Bastille (band)

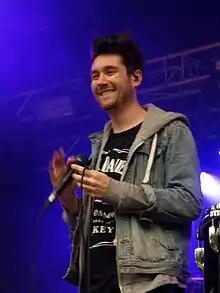
Founder and frontman Dan Smith at Provinssirock festival 2013 in Seinäjoki, Finland

In February 2013, Bastille confirmed the release of the fourth single to be taken from "Bad Blood", "Pompeii". The song was positively reviewed by critics, reaching number two in the United Kingdom and number five in the US. Their debut album "Bad Blood" was released on 4 March 2013, and placed at number one in the UK Albums Chart. On 11 March, Bastille was announced to be playing at the Reading and Leeds Festival in August 2013."Laura Palmer" was released on 3 June 2013, and an accompanying video for the track premiered through the band's official VEVO page on 12 April 2013. The group joined English rock band Muse as a supporting act on their The 2nd Law Tour in May 2013 and did so again in June 2013. In May 2013, Bastille released their "Haunt" EP in the US via iTunes. On Saturday 6 July, the band headlined their first UK summer music festival at Blissfields. Smith said, "We're massively excited about our first ever headline slot at a festival. Particularly because we love Blissfields so much, and because they've been so supportive to us over the last couple of years." The performance coincided with the band appearing on the cover of a national music publication, Notion magazine, for the first time. On 24 August 2013, "Things We Lost in the Fire" was released as the sixth single from the band's debut album. A music video for the song was shot in Vilnius and Kėdainiai, Lithuania. On 3 September 2013, Bastille released their "Bad Blood" album in the US via iTunes.